The Beverly Hillbillies

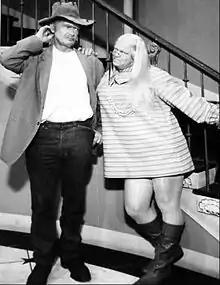
Buddy Ebsen and Roy Clark

Elly May (portrayed by Donna Douglas in all 274 episodes), the only child of Jed and Rose Ellen Clampett, is a mountain beauty with the body of a pin-up girl and the soul of a tomboy. In an early episode, Jed tells Elly May that she is the spitting image of her mother. She can throw a fastball and "wrassle" most men to a fall, and she can be tender with her friends, animals, and family. She says once that animals can be better companions than people, but as she grows older, she allows that "fellas kin be more fun than critters." In addition to the family dog, Duke (an old Bloodhound), a number of pets live on the Clampett estate thanks to Elly May's love of animals.